1773 Phipps expedition towards the North Pole

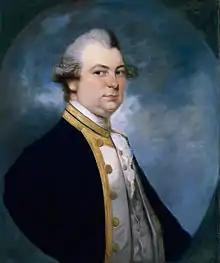
Constantine Phipps, by Ozias Humphry

The 1773 Phipps expedition towards the North Pole was a British Royal Navy expedition suggested by the Royal Society and especially its vice president Daines Barrington, who believed in an ice-free Open Polar Sea. Two bomb vessels, and , were modified for greater protection against ice and sailed towards the North Pole in the summer of 1773 under the commands of Constantine John Phipps and Skeffington Lutwidge. The ships became stuck in ice near Svalbard. The report of the journey, published by Phipps in 1774, contained the first scientific descriptions of the polar bear, ivory gull, and naked sea butterfly.